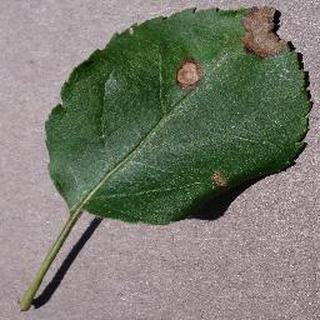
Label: apple_black_rot